Andy Gross

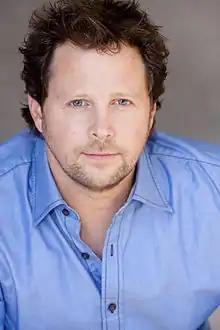
Entertainer Andy Gross.

Andy Gross (born Andrew Gross on May 10, 1968) is an American former professional racquetball player, now a touring comedian, ventriloquist, magician and illusionist. He is known for his television and film appearances, and for his live touring show called "Andy Gross' MindBoggling Variety Show".